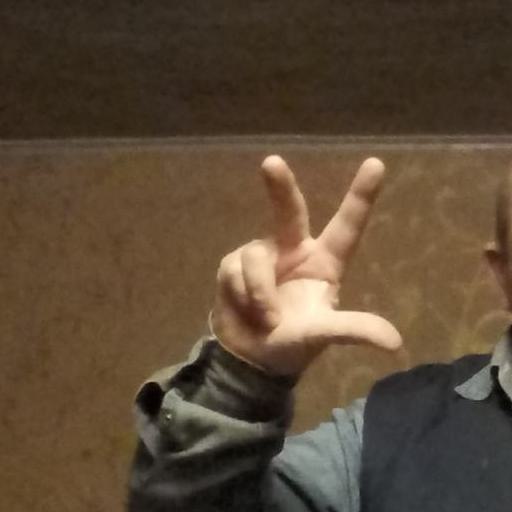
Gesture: three2